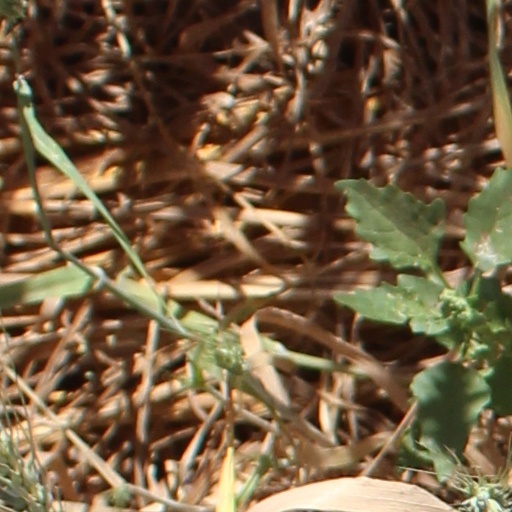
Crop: wheat